Fourth Estate

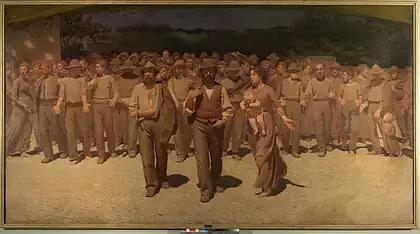
(1901): a march of strikers in Turin, Italy

This sense has prevailed in other countries: In Italy, for example, striking workers in 1890s Turin were depicted as —The Fourth Estate—in a painting by Giuseppe Pellizza da Volpedo. A political journal of the left, "Quarto Stato", published in Milan, Italy, in 1926, also reflected this meaning.